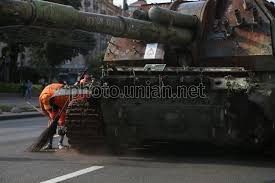
Label: 2S19_MSTA